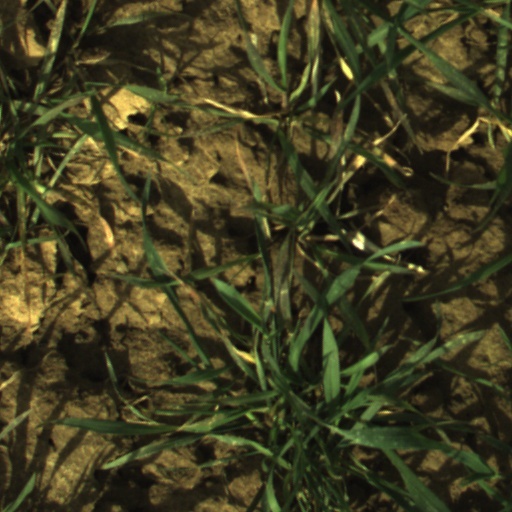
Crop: wheat